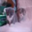
Label: cat